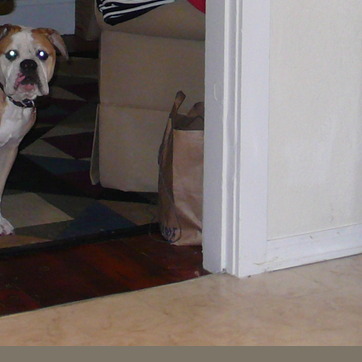
Material: paper